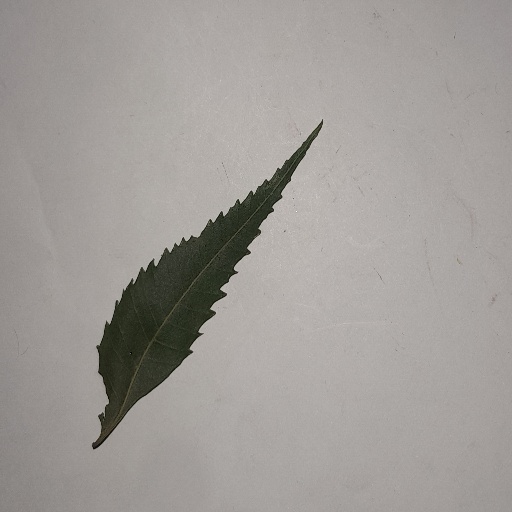
Species: Neem
Leaf condition: Healthy Leaf